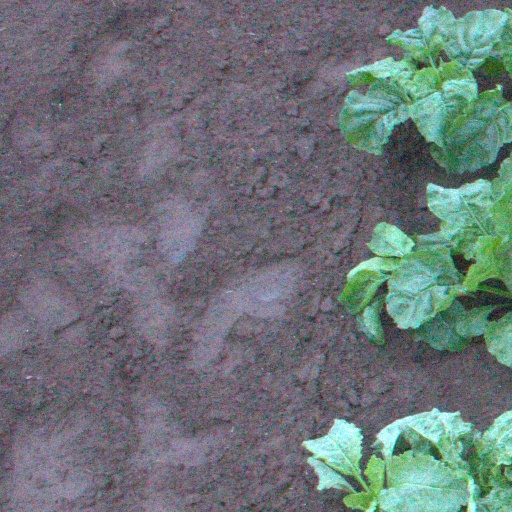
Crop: sugar beet